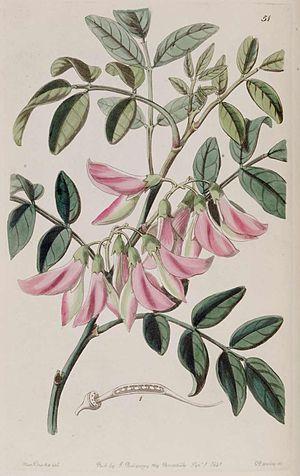
Streblorrhiza speciosa est une espèce de plantes dicotylédones de la famille des Fabaceae, sous-famille des Faboideae, endémique de l'île Phillip. Cette espèce, la seule du genre Streblorrhiza, est considérée comme éteinte.